Land Apportionment Act of 1930

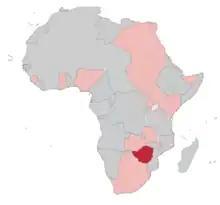
Location of Zimbabwe (in dark red) within the African continent in 1914 (other British colonies, dominions or protectorates in light red); at the time it was known as Southern Rhodesia.

The 1930 Land Apportionment Act made it illegal for Africans to purchase land outside of established Native Purchase Areas in the region of Southern Rhodesia, what is now known as Zimbabwe. Before the 1930 act, land was not openly accessible to natives, but there were also no legal barriers to ownership. The Act was passed under British colonial rule in an attempt to prevent a loss of government authority over those native to the region.